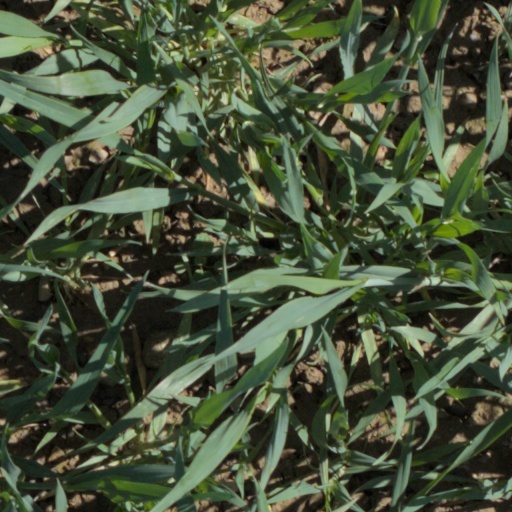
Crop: wheat